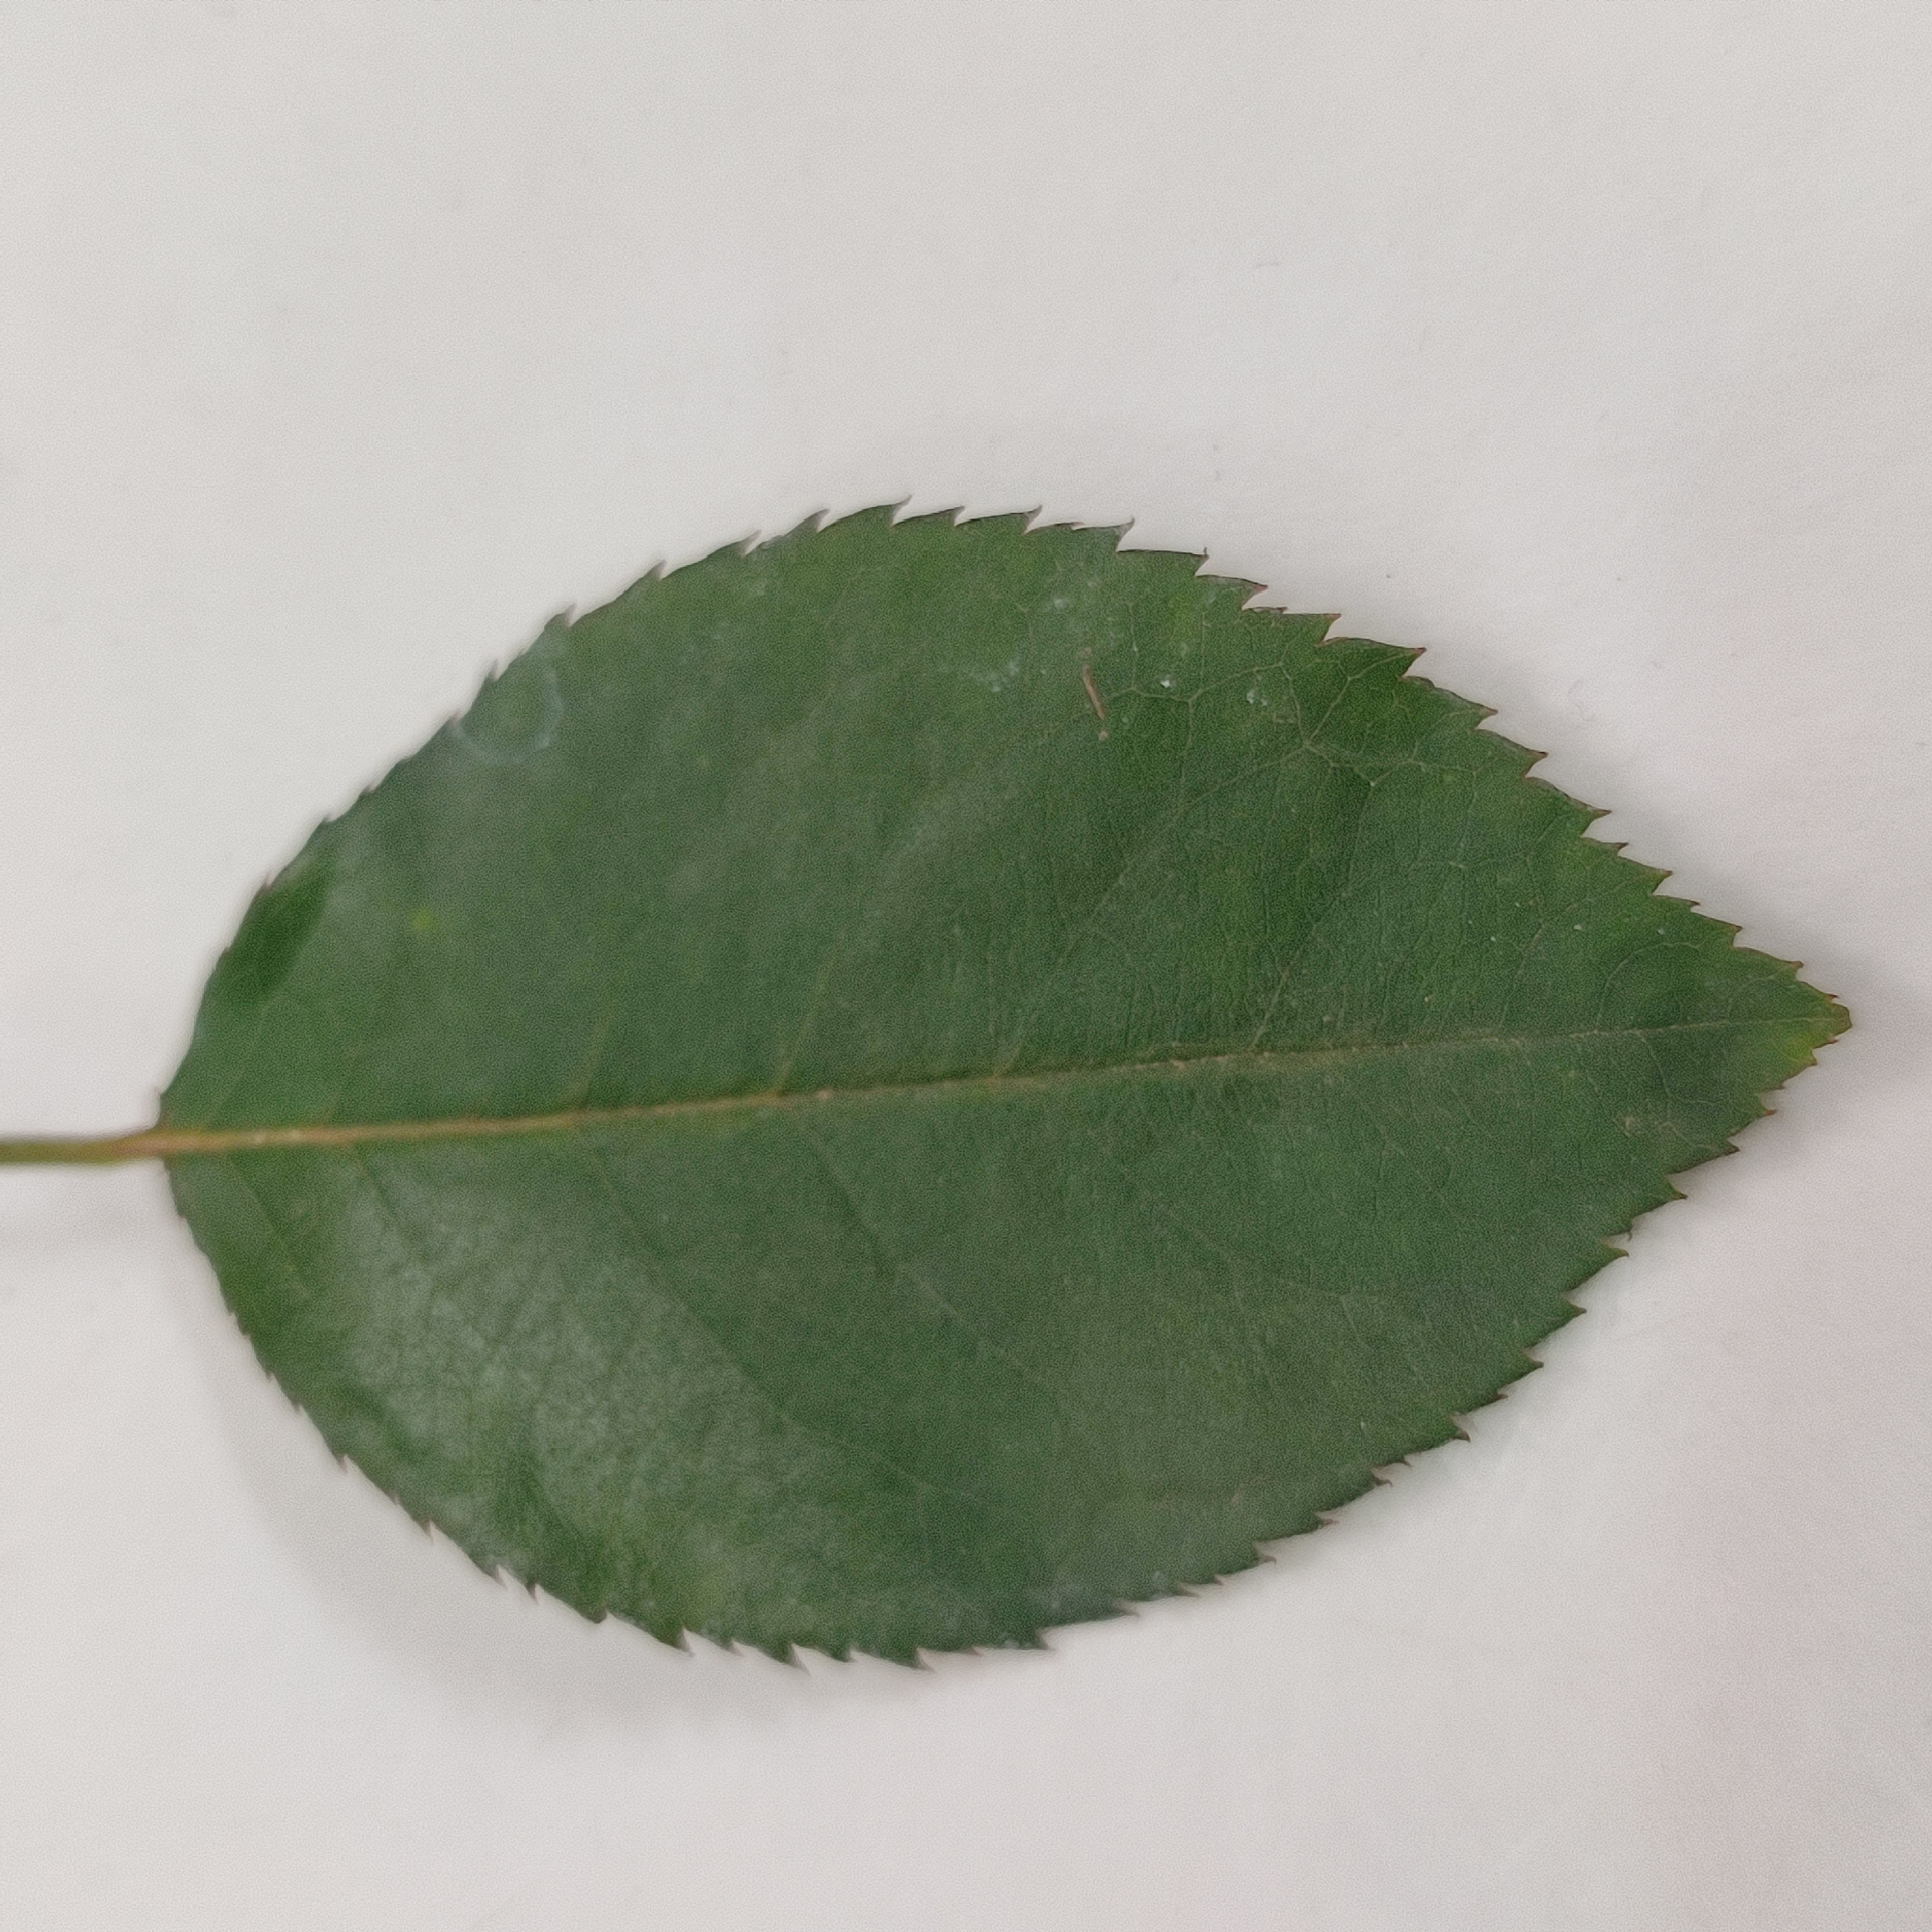
Label: Healthy Leaf